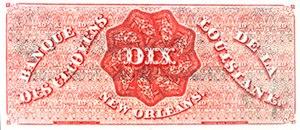
Dixie est un surnom américain désignant le Sud des États-Unis. Plus précisément, c'est le surnom affectueux qu'a reçu le territoire couvert par les anciens États esclavagistes restés fidèles à l'Union durant la guerre de Sécession.